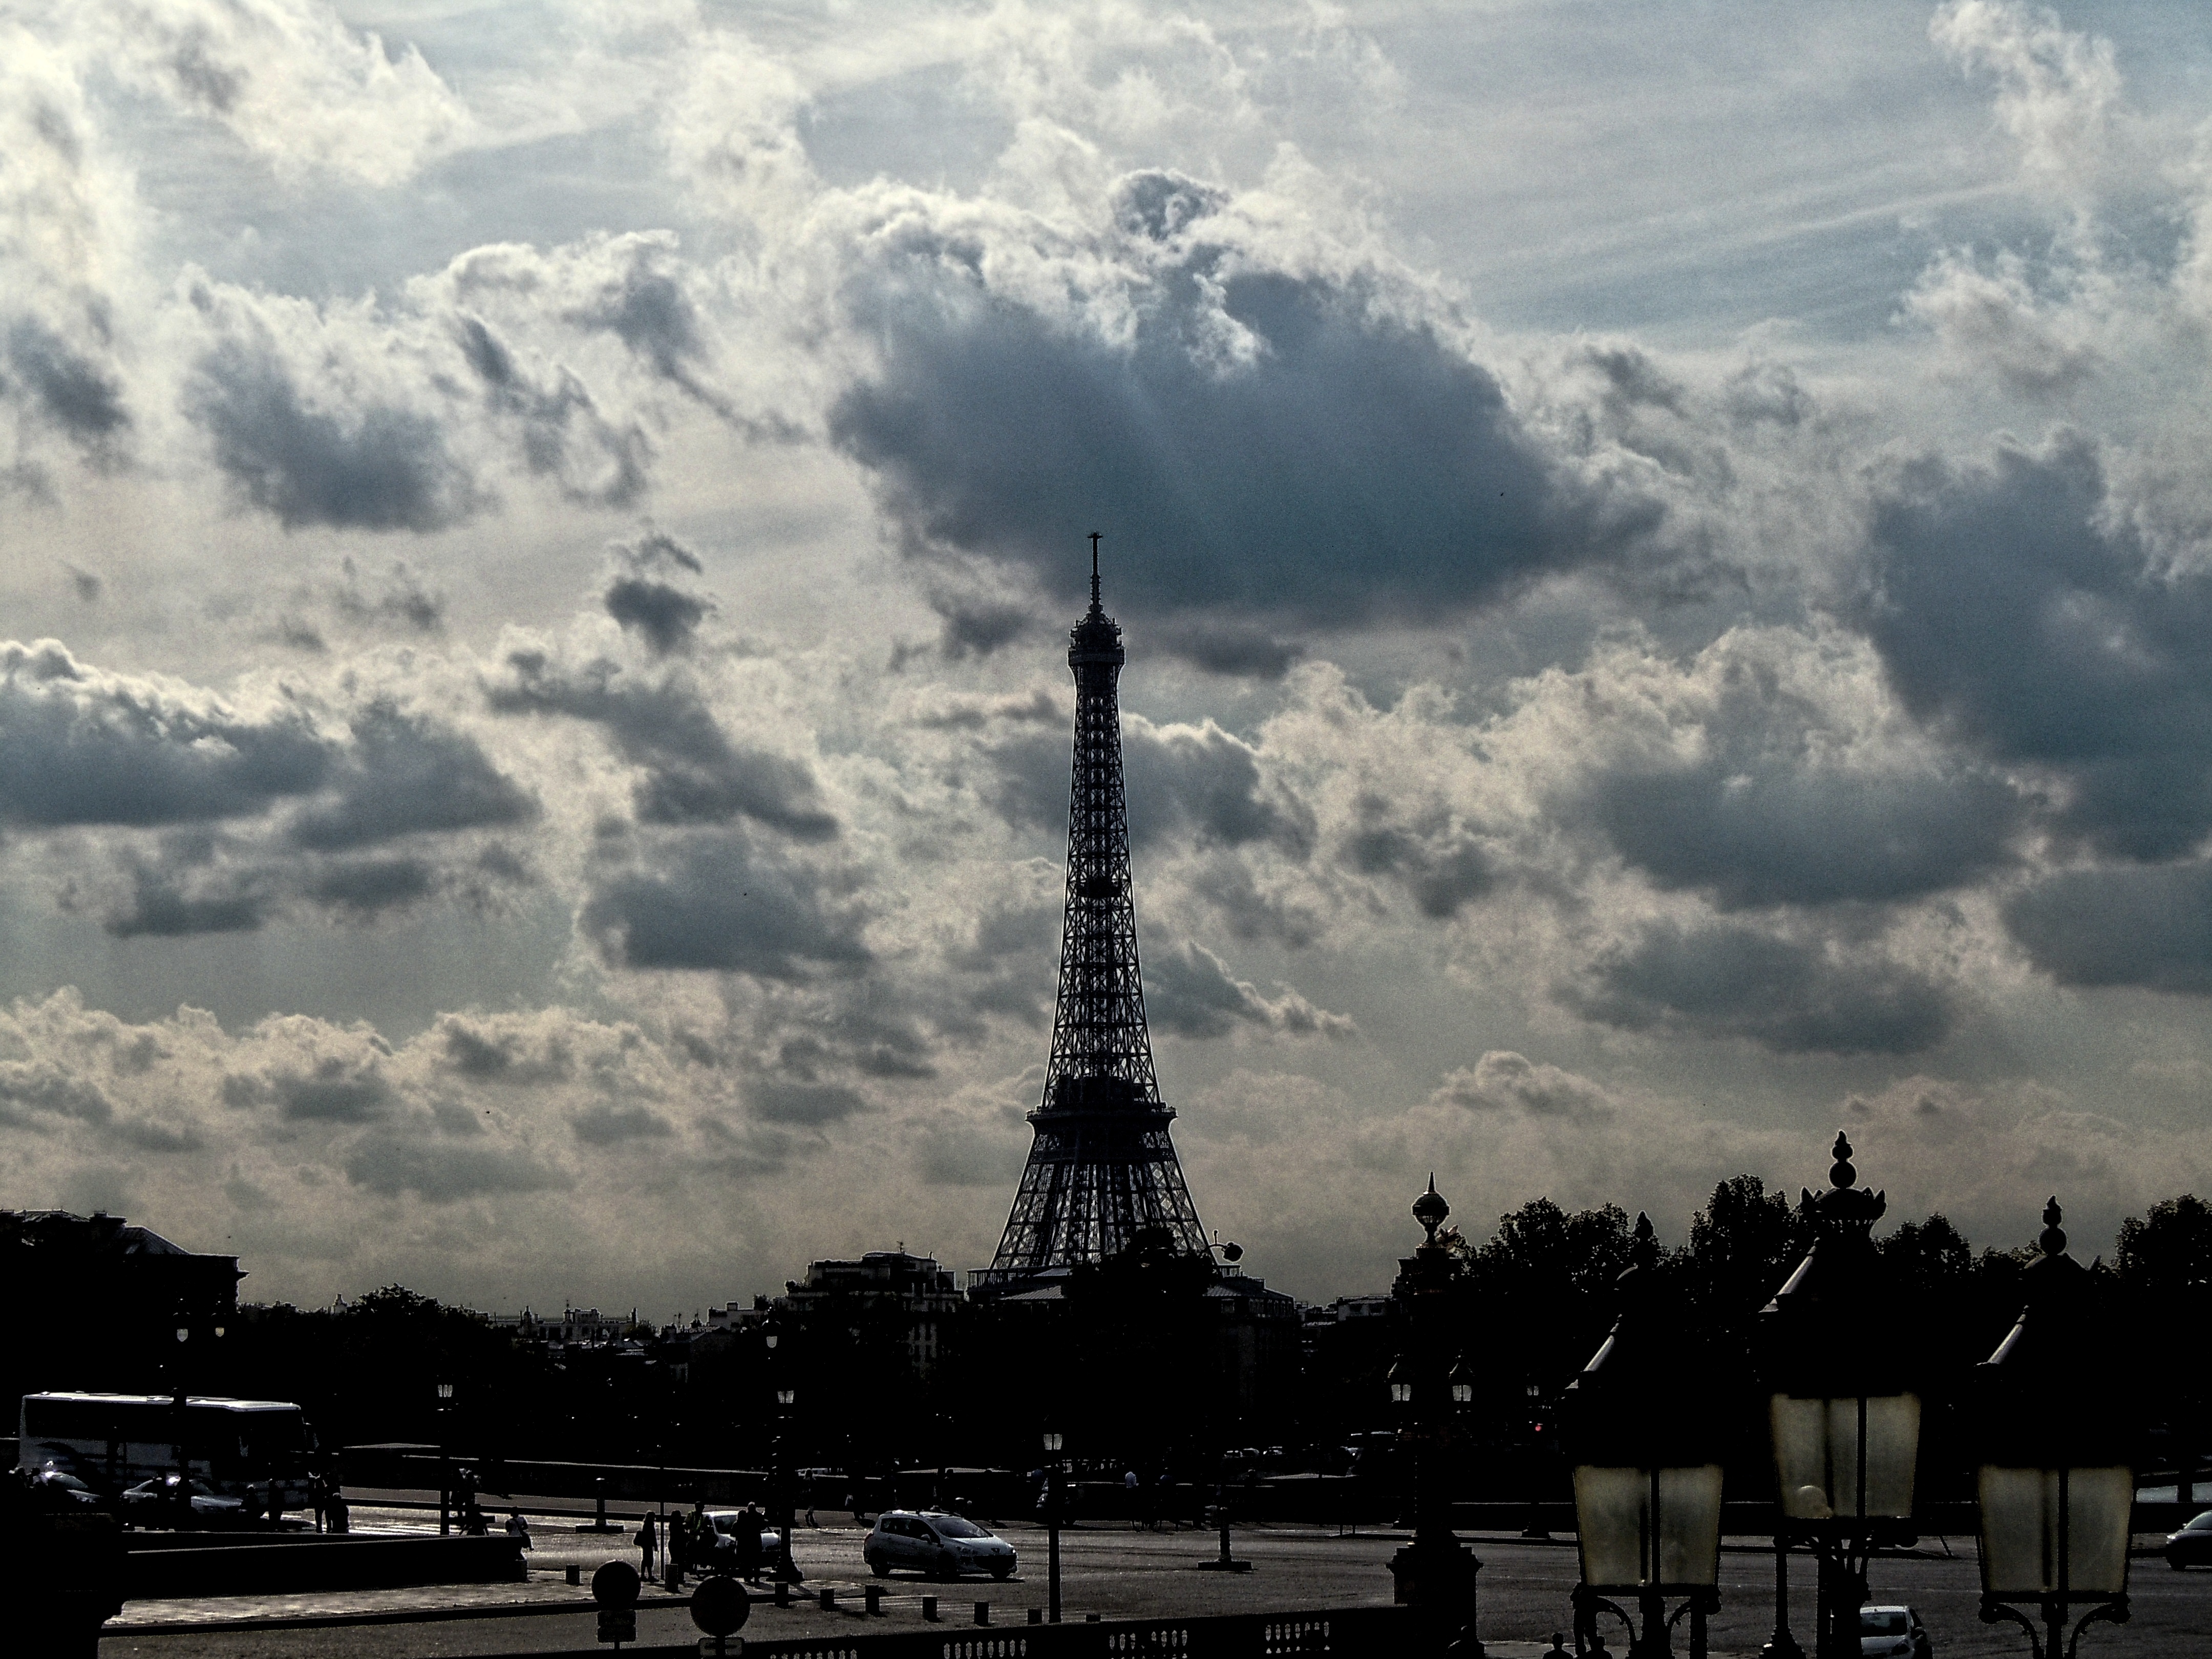
horizon, cloud, sky, skyline, city, monument, cityscape, dusk, evening, tower, landmark